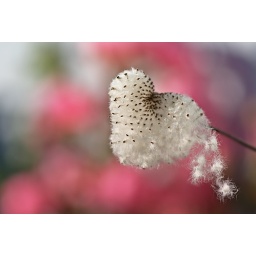
Seeds from a Japanese anemone, pink roses in the background